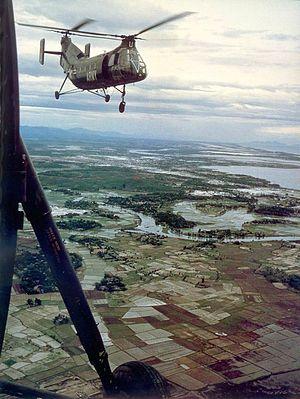
1963 est une année commune commençant un mardi.